Gyokukeijimae Station

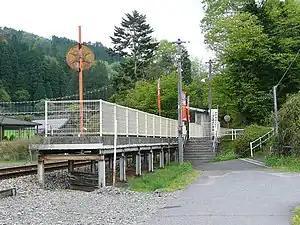
Gyokukeijimae Station, May 2008

is a passenger railway station located in the city of Kōka, Shiga, Japan operated by the third-sector Shigaraki Kohgen Railway.